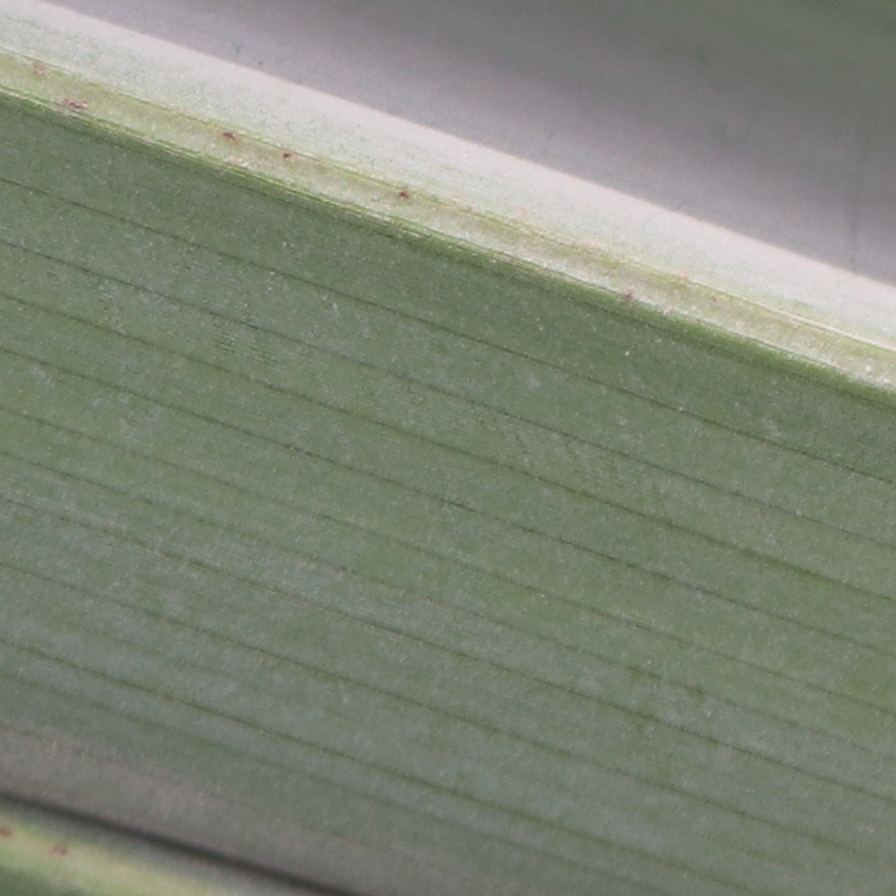
Label: Healthy